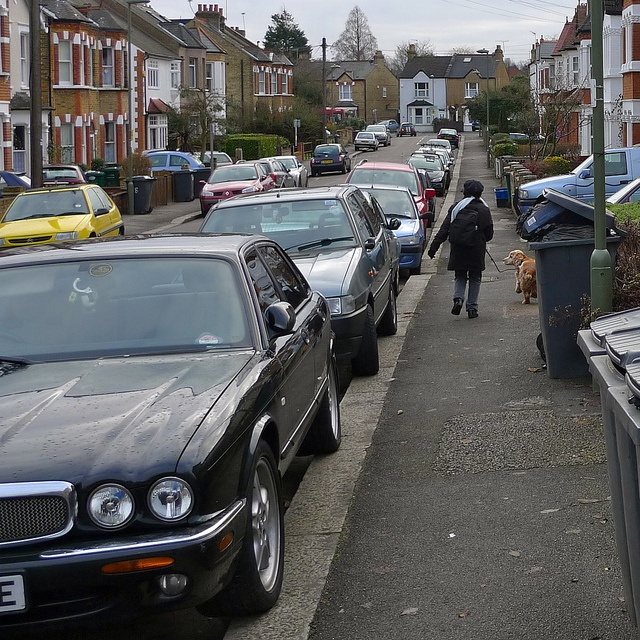
Lady walking her dog down a residential street lined with parked cars
A person walking a dog down a sidewalk where many cars are parked close to the curb.
A person walking a dog on a sidewalk lined with vehicles.
A suburban street in the UK with lots of cars parked on the street
person walking their dog on sidewalk past cars